Sherry Shealy Martschink

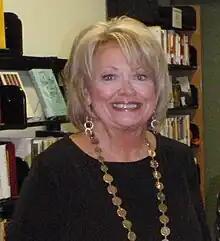
Sherry Shealy Martschink in Charlotte, NC, for a book-signing

Sherry Shealy Martschink (born 1949) is an American politician from South Carolina.